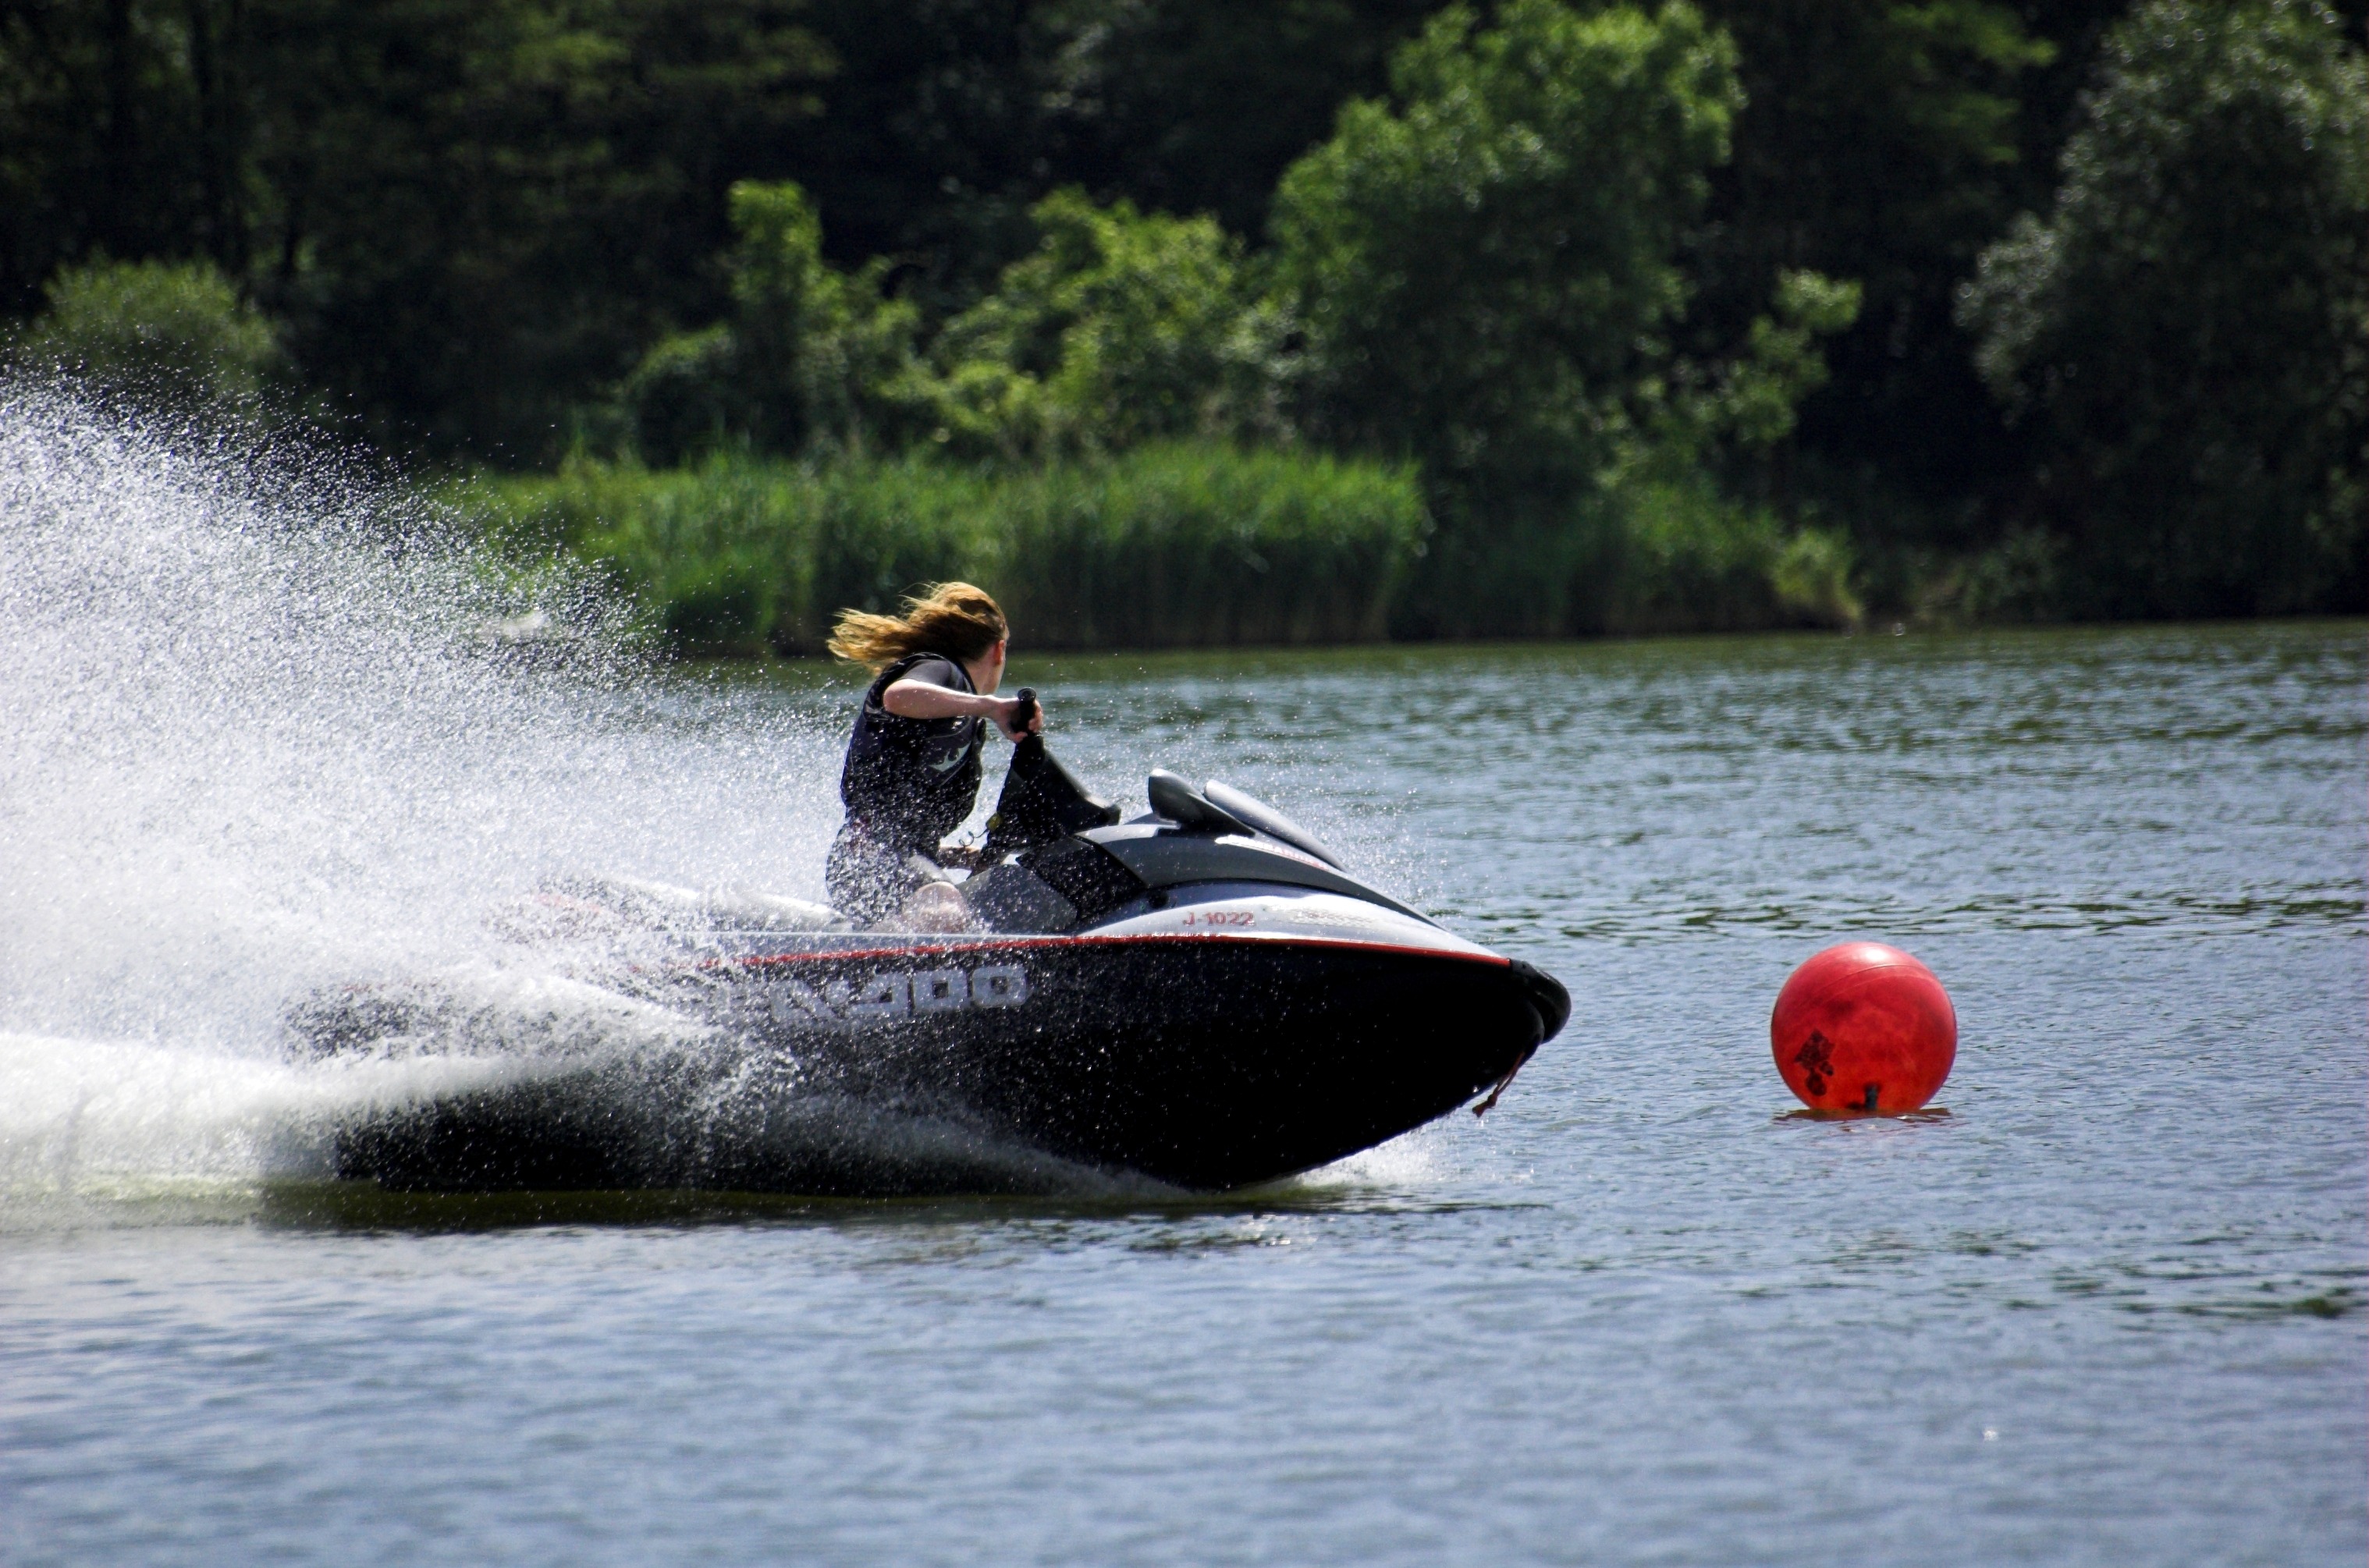
water, boat, lake, river, summer, recreation, vehicle, rapid, freedom, extreme sport, wakeboarding, scooter, sports, boating, rush, watercraft, motorsport, tubing, water sports, water sport, jet ski, outdoor recreation, waterskiing, watercraft rowing, powerboating, personal water craft, towed water sport